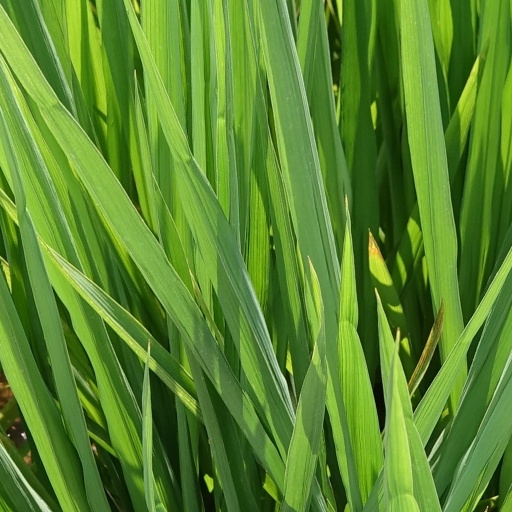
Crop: rice